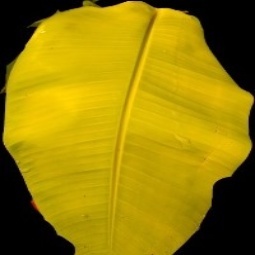
Label: Sulphur